Chronophotographic gun

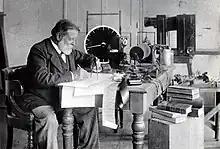
Étienne-Jules Marey

Janssen introduced his revolver to the Société Francaise de Photographie in 1875 and the Académie des Sciences in 1876, to which he suggested the possibility of using his apparatus for the study of the animal movement, especially of the birds, because of the rapidity of the movement of their wings.